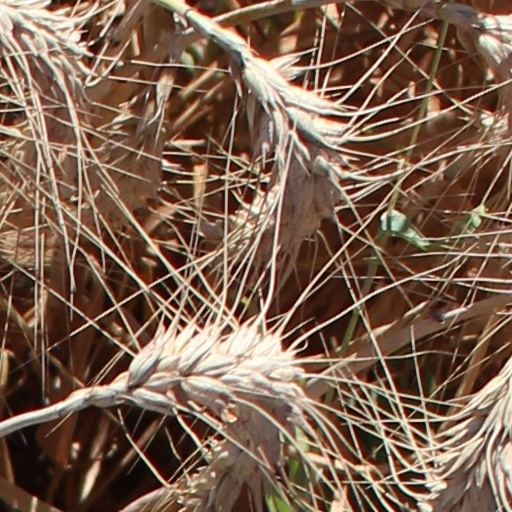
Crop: wheat